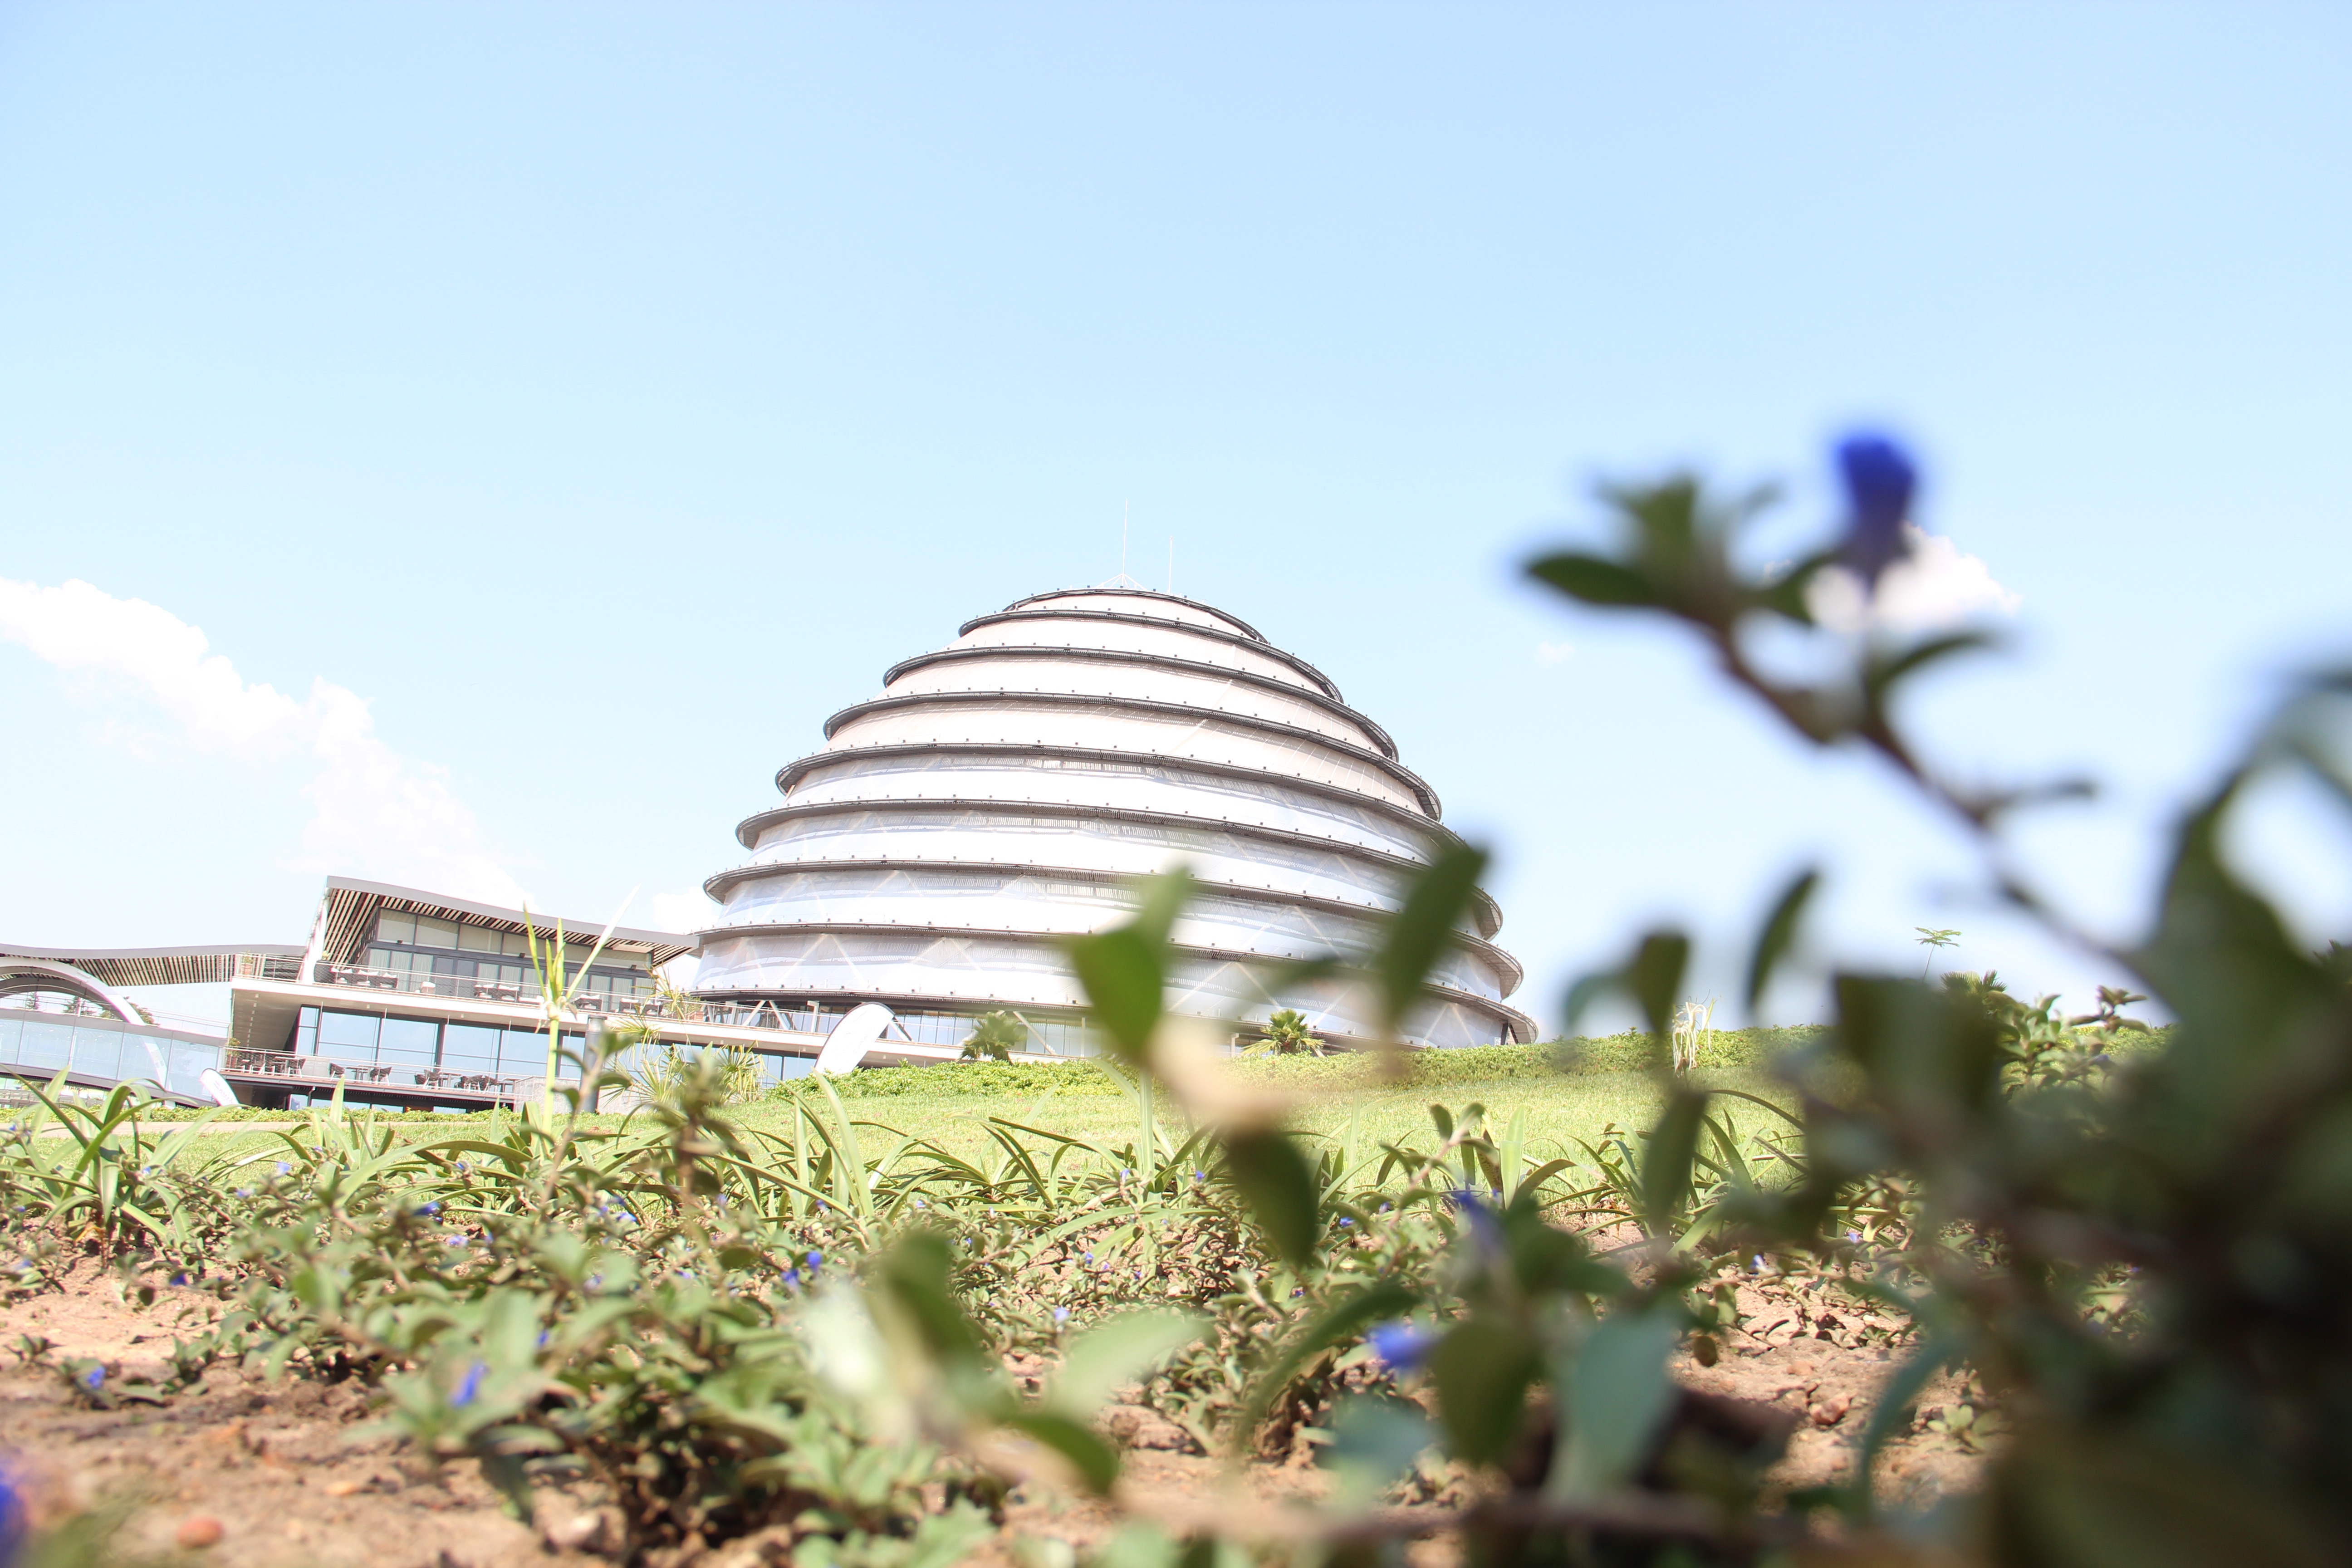
tree, branch, sunlight, leaf, flower, flora